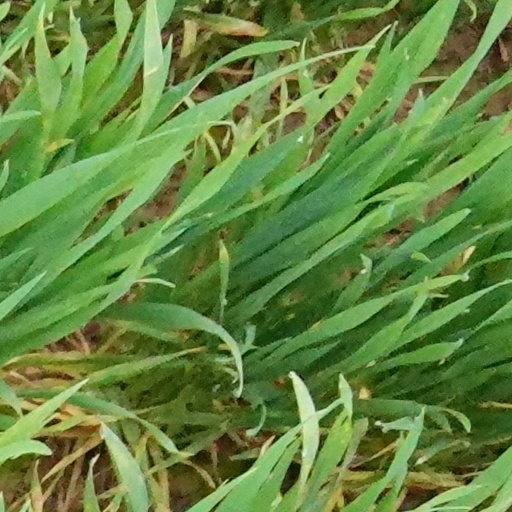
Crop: wheat